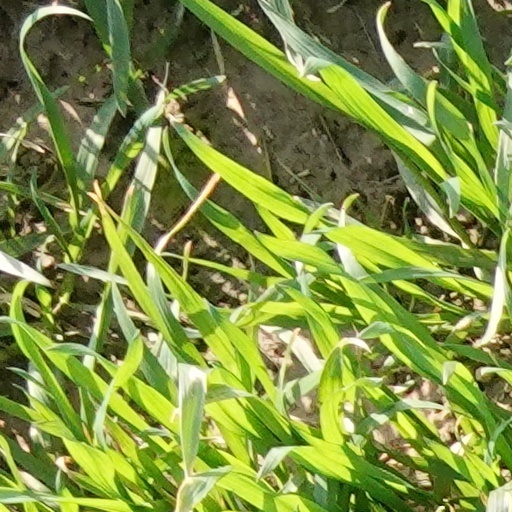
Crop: wheat